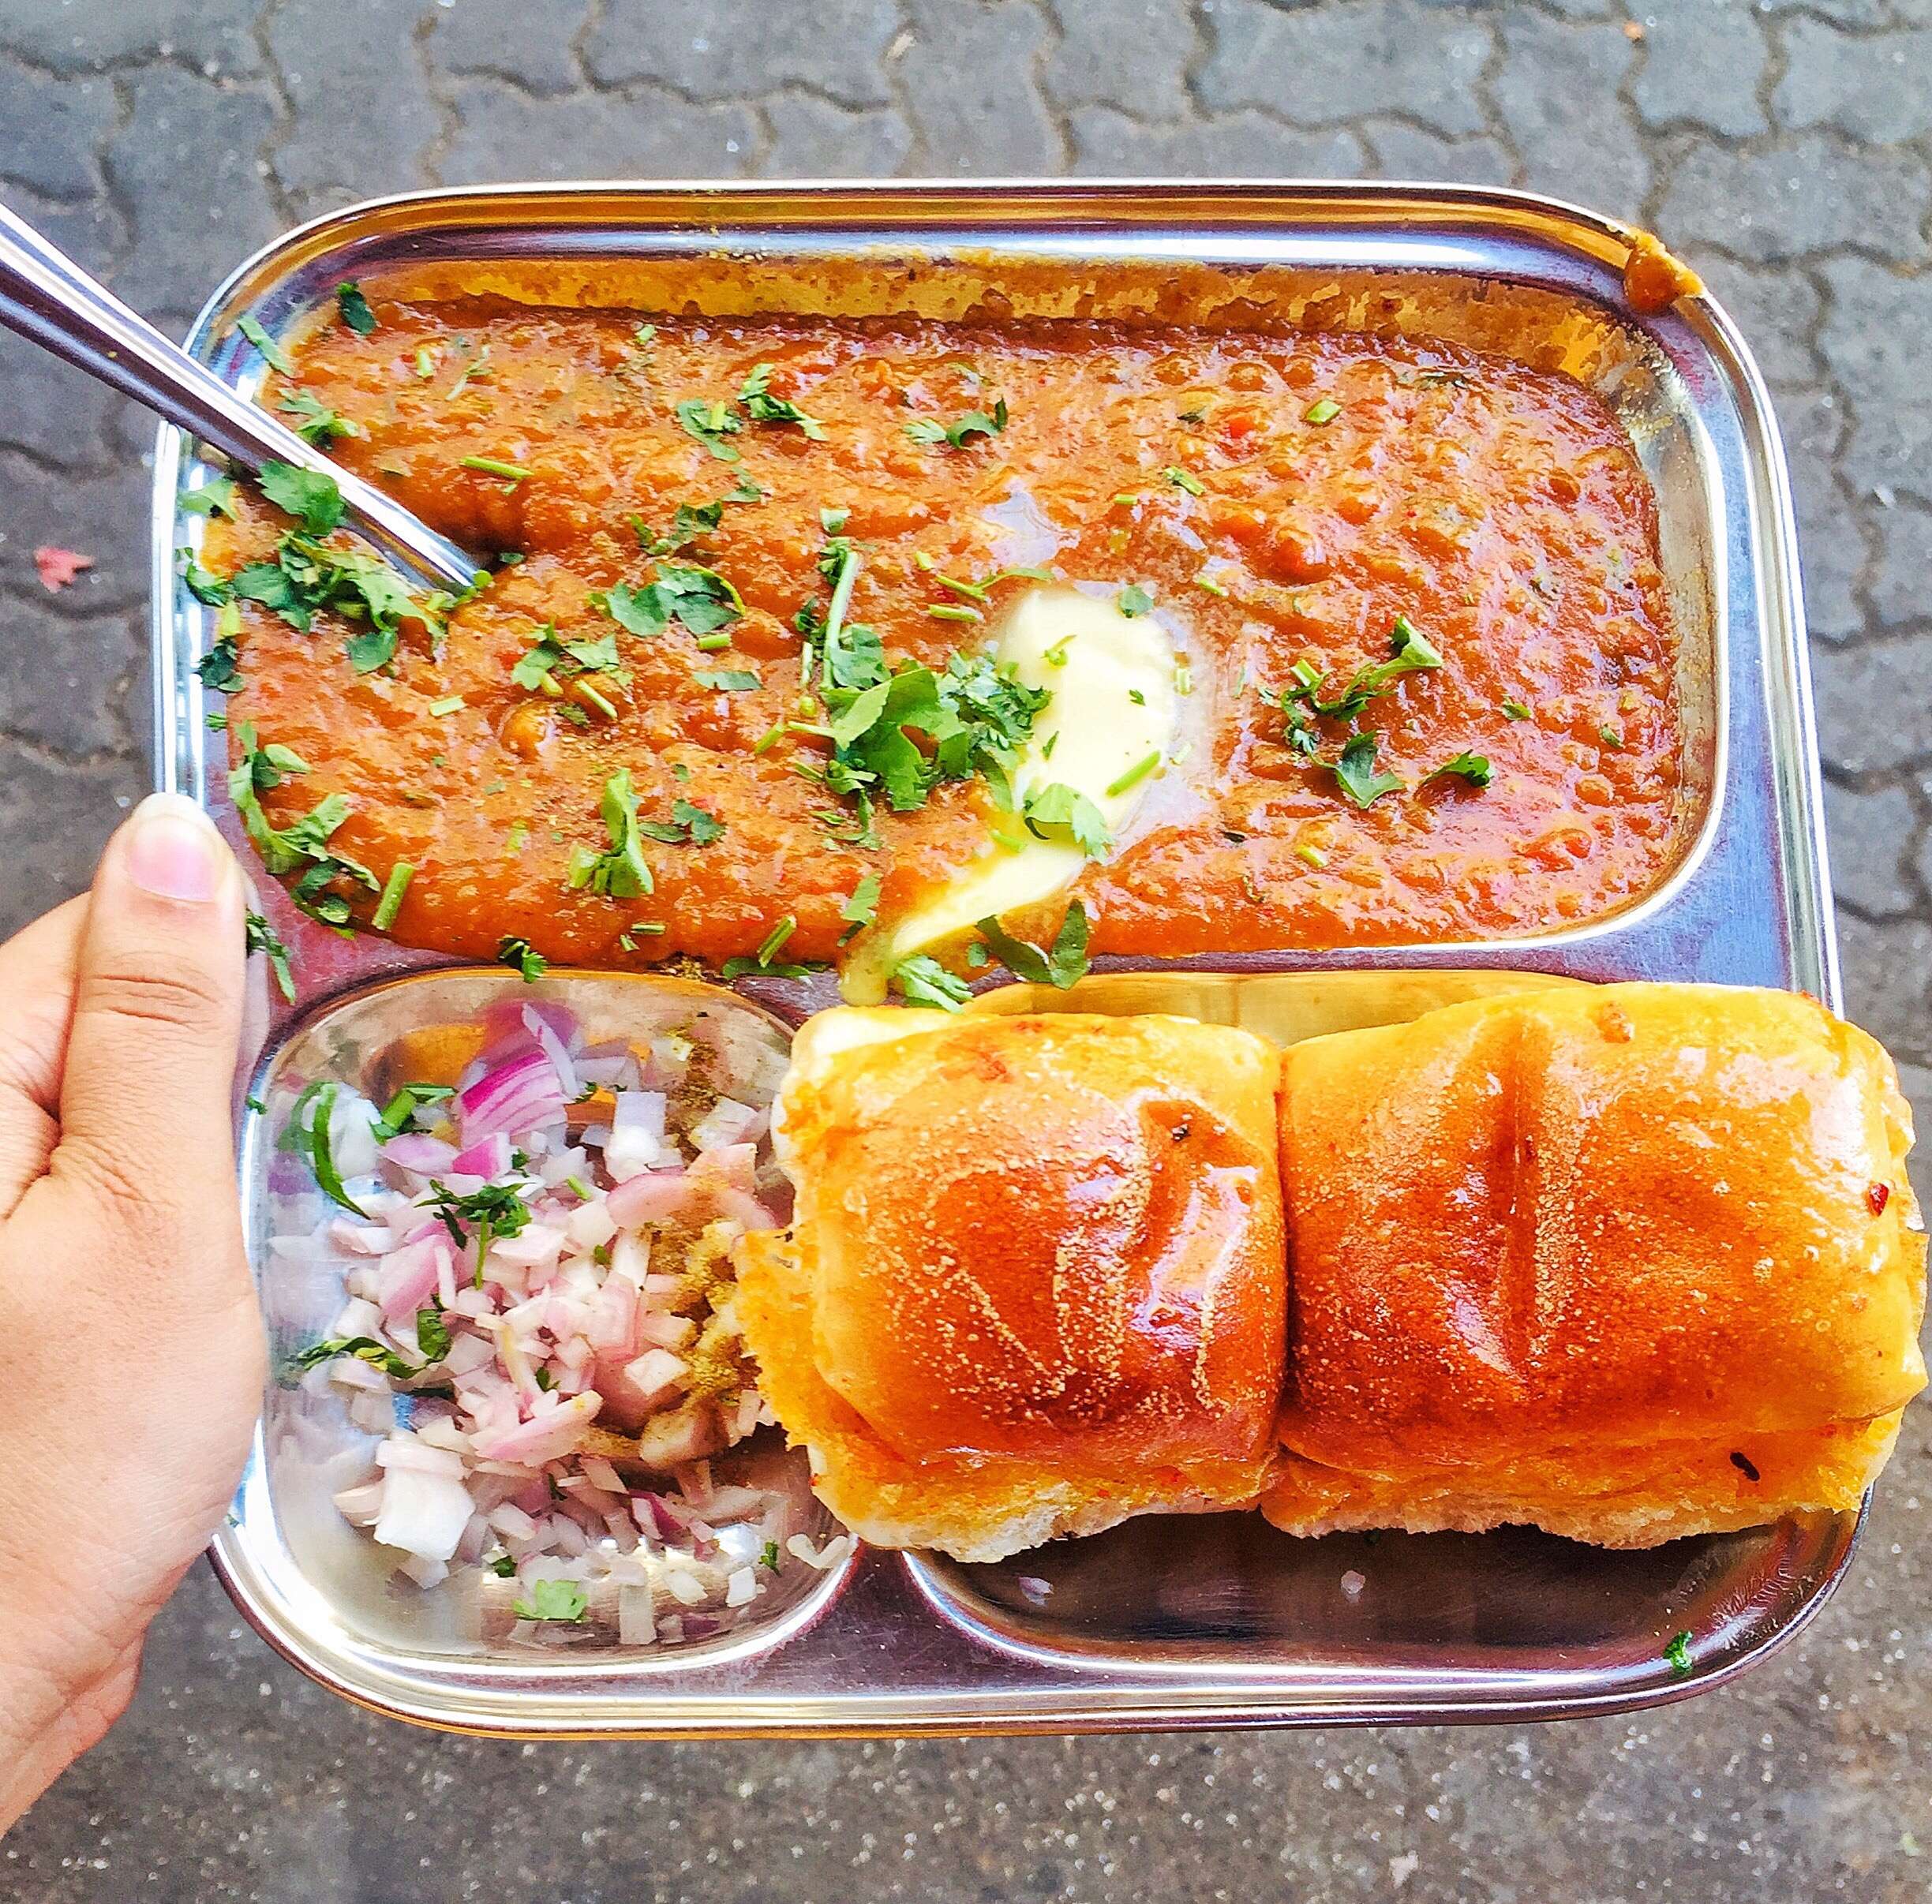
Dish: pav_bhaji